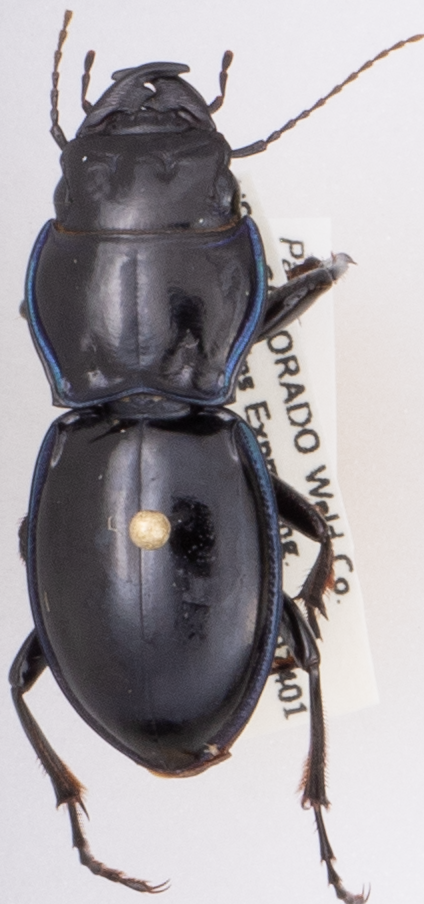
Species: Pasimachus elongatus
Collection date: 2020-08-19
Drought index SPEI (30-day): -1.186
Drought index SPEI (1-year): -0.84
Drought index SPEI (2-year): -0.272